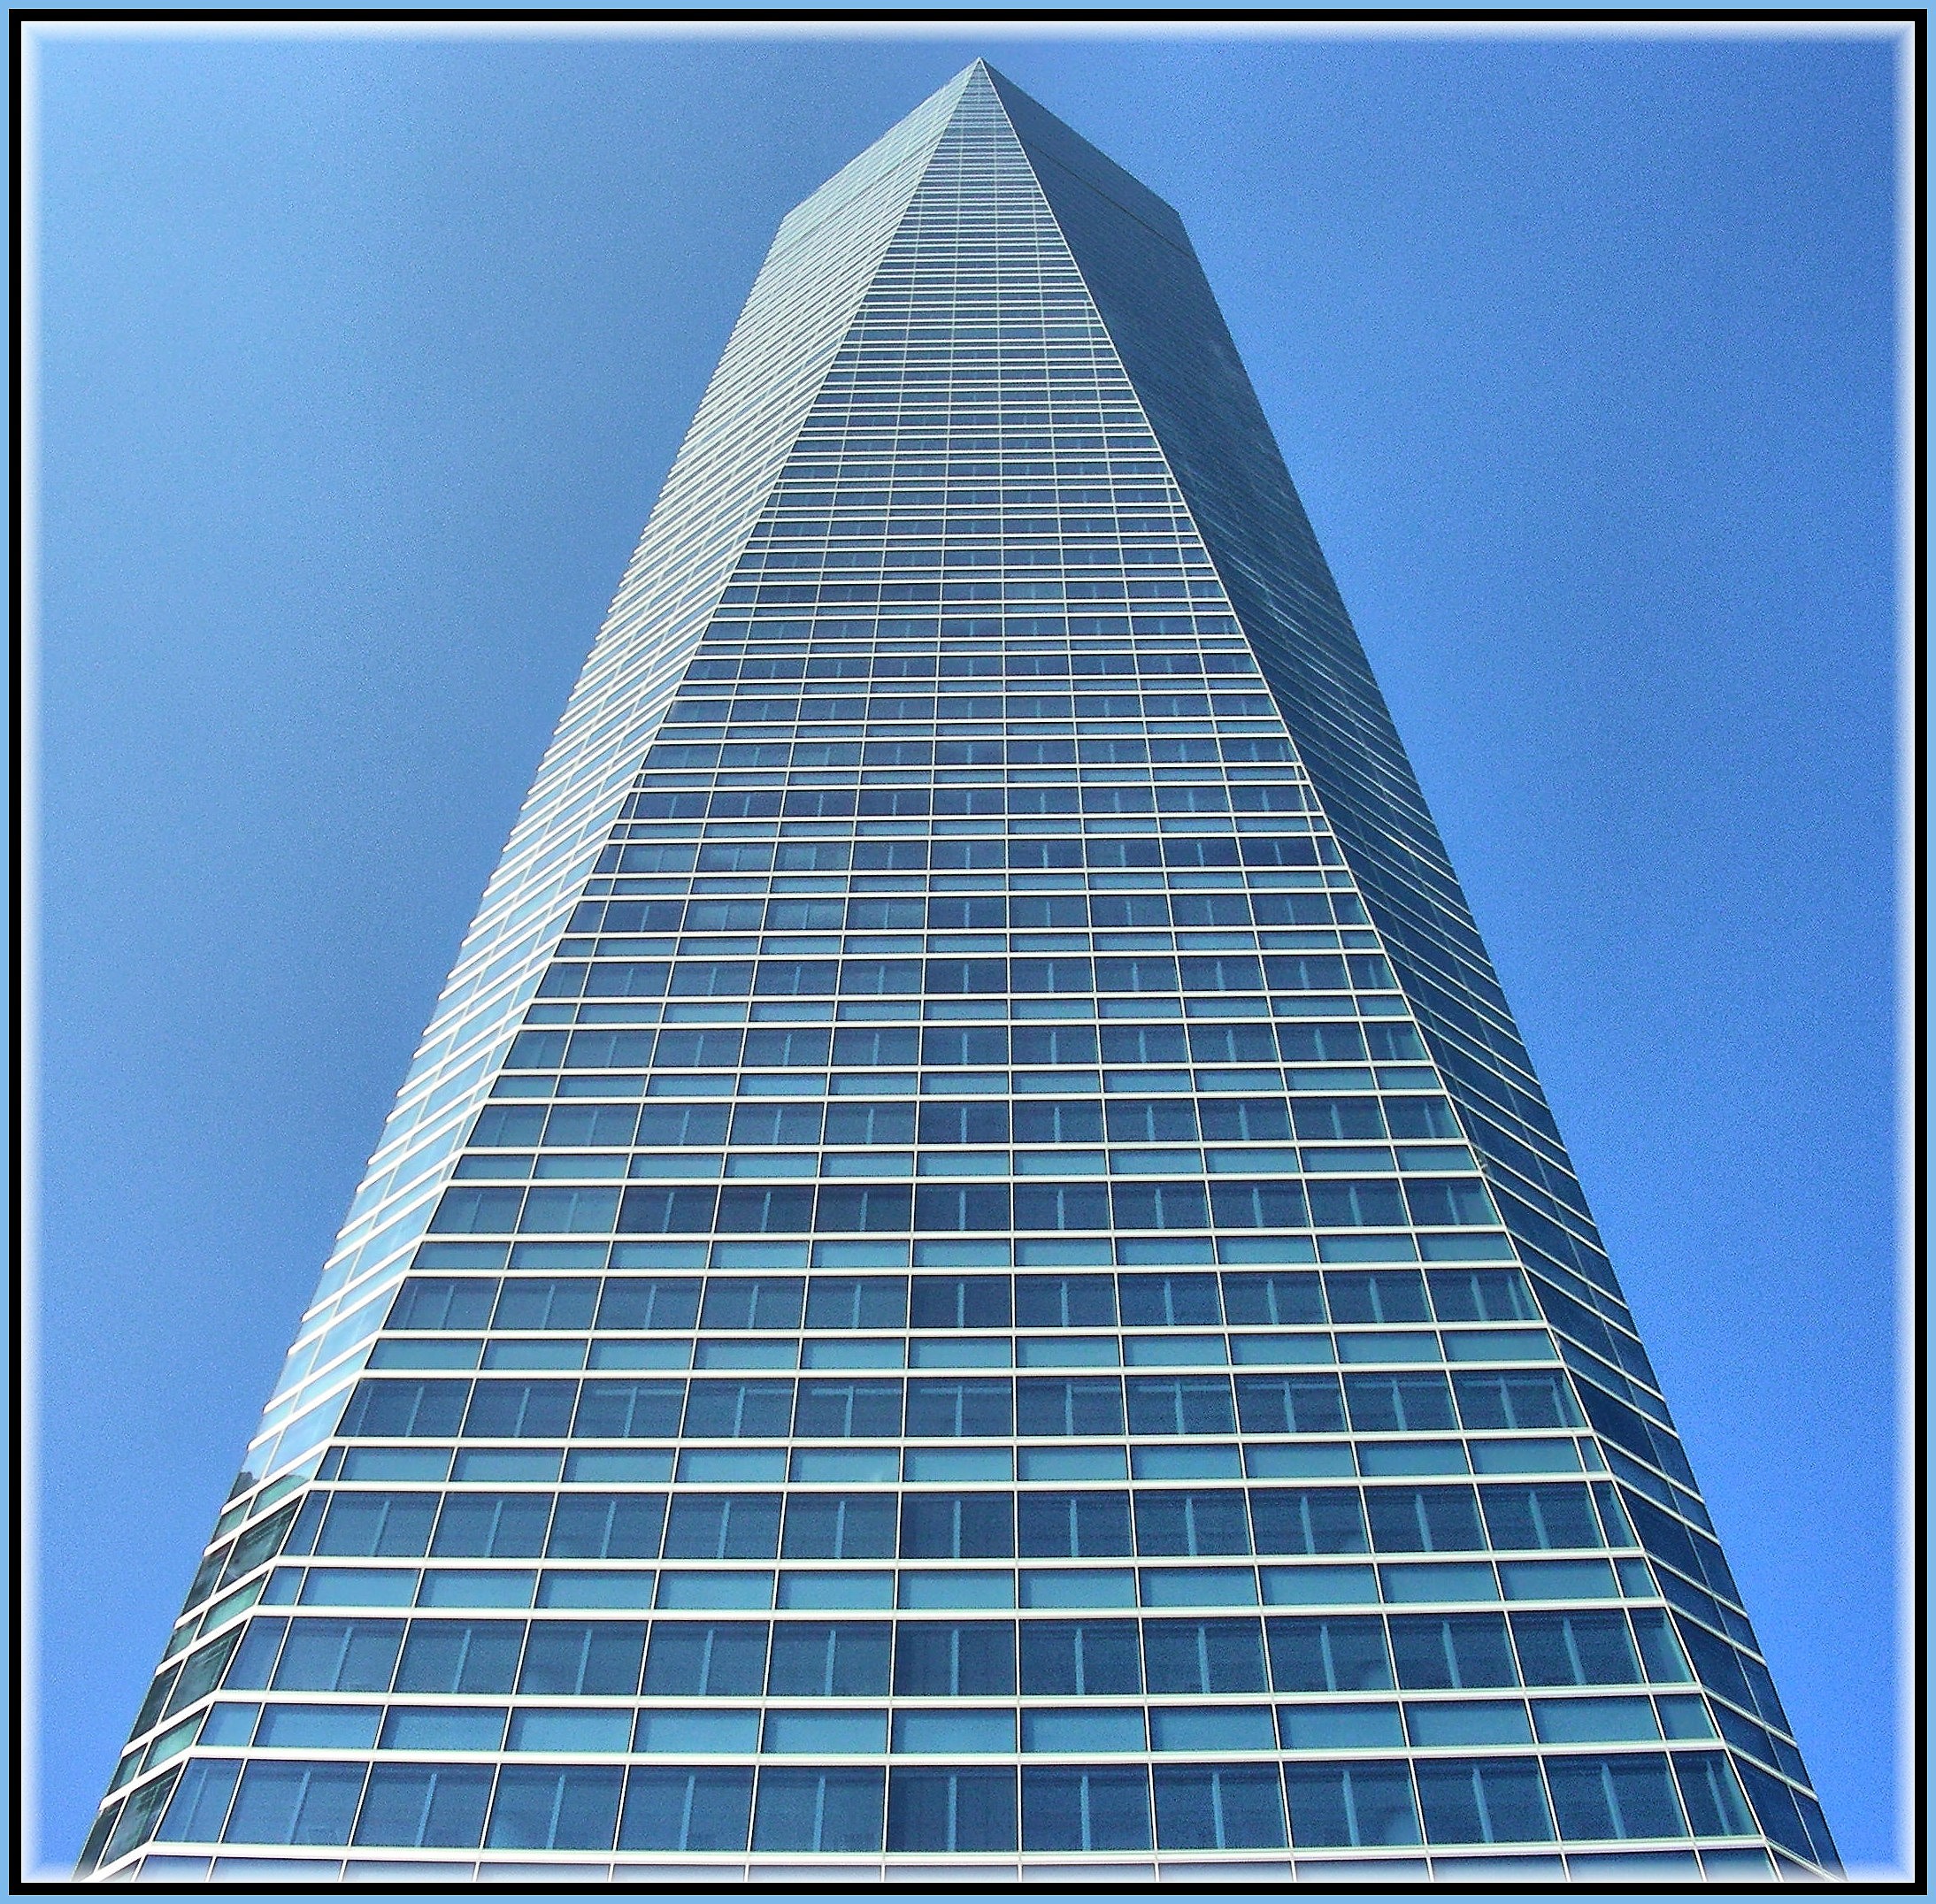
skyscraper, urban, europe, tower, landmark, facade, tower block, spain, madrid, symmetry, reflections, reflejos, arquitectura, europa, ciudad, edificios, cidade, espana, cristal, arquitecture, urbe, rascacielos, cuatrotorres, daylighting